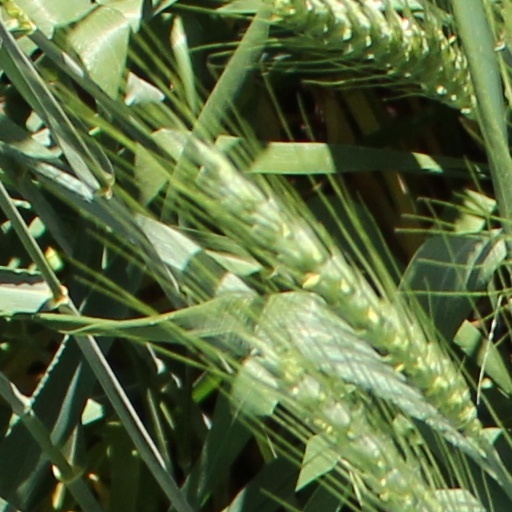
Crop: wheat